Ellicott City, Maryland

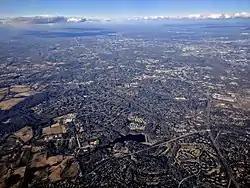
Aerial view from the south, 2017, including Centennial Lake

Howard County built its first jailhouse, the Ellicott City Jail, also called Emory Jail or Willow Grove, on Emory Avenue in 1878. The stone jail intended for 12 inmates operated until the Howard County Detention Center opened in 1983.